Rudolph Pariser

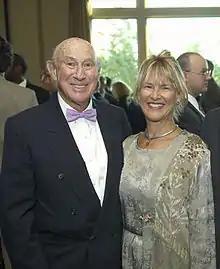
Pariser with his wife Louise in 2005

Rudolph Israel Pariser (December 8, 1923 – February 2, 2021) was an American physical and polymer chemist.